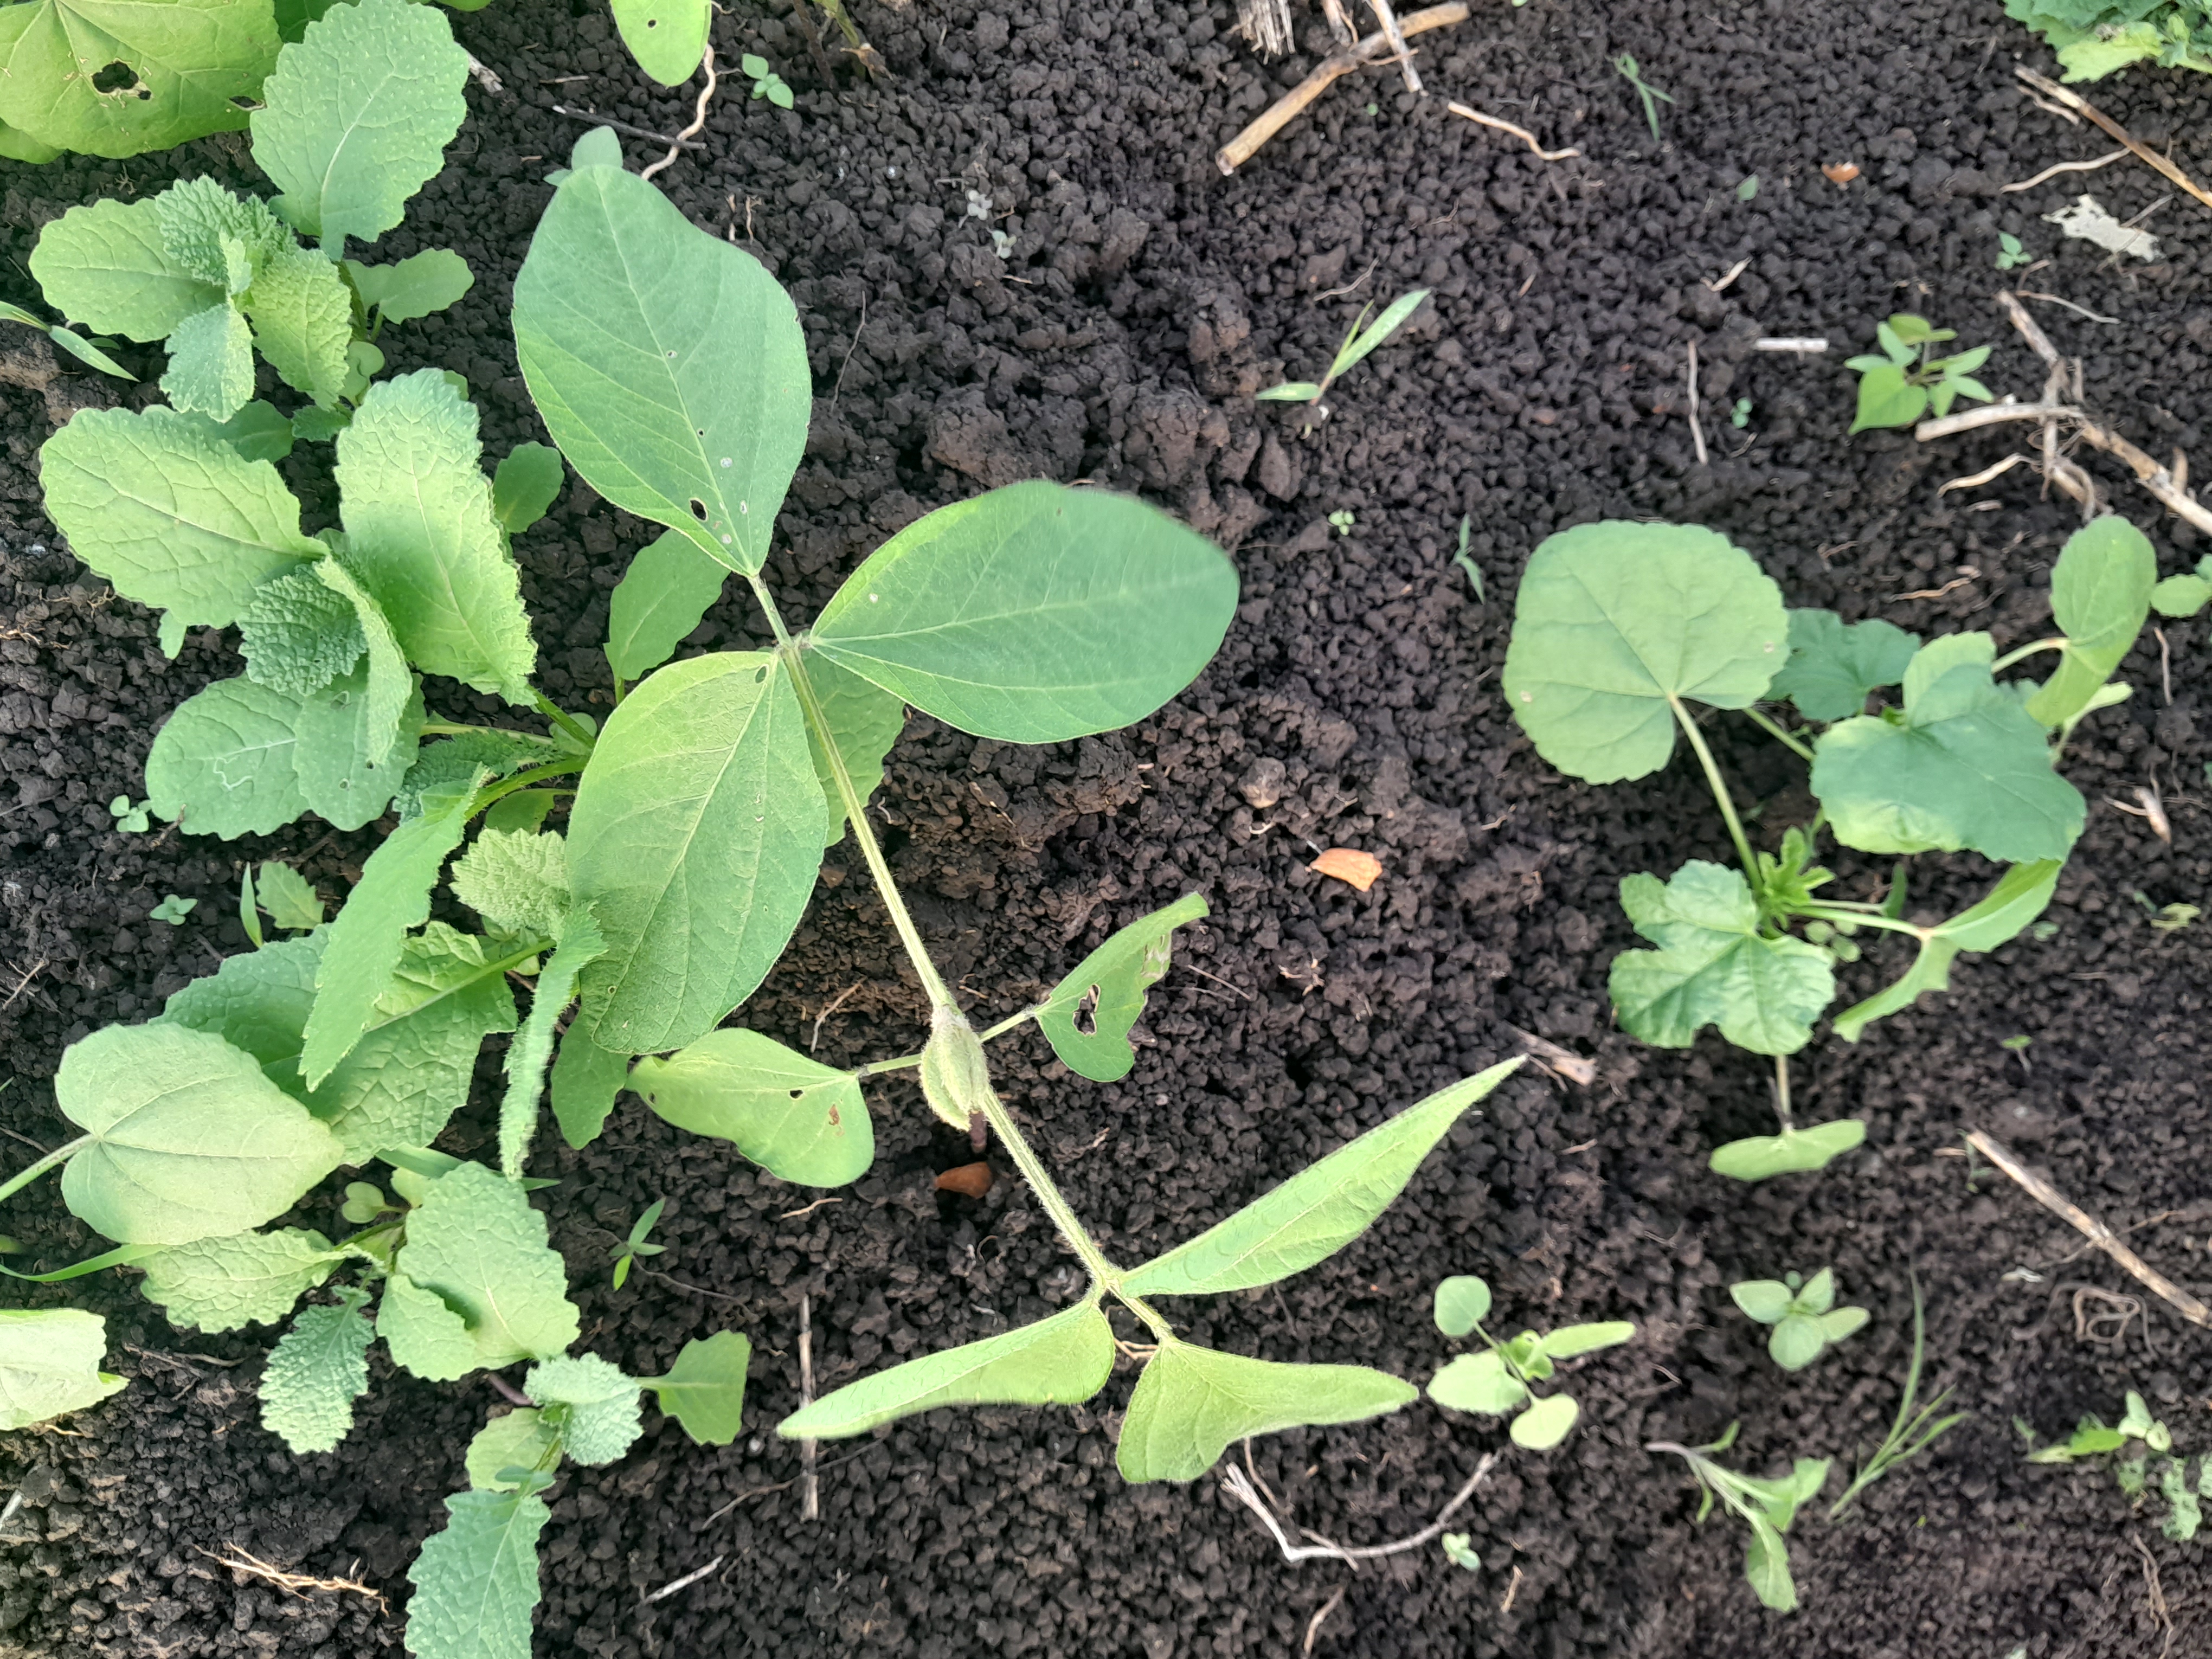
Label: Healthy